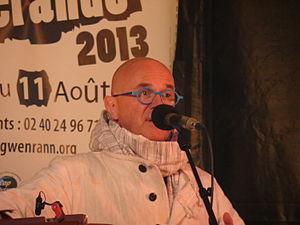
Yann-Fañch Kemener du groupe Barzaz dans le cadre des Festi'Cités de Guérande.
Barzaz est un groupe de musique bretonne et de chanson bretonne créé en 1988. Il est l'un des groupes phares de la scène traditionnelle bretonne des années 1980/1990. Très demandé en concert et servant d'exemple pour l'accompagnement musical du chant breton, Barzaz enregistre deux albums et se reforme en 2013 à la suite de la réédition des albums.
Again est le dix-septième album d'Alan Stivell paru en 1993 par les Disques Dreyfus. Il réenregistre ses standards des années 1970 avec des arrangements actualisés et l'aide d'invités prestigieux. L'album, plusieurs fois disque d'or avec plus de 300 000 exemplaires vendus, relance l'intérêt pour la musique celtique. C'est à ce moment-là que l'Héritage des Celtes de son ancien compagnon de route Dan Ar Braz va susciter l'engouement du grand public.